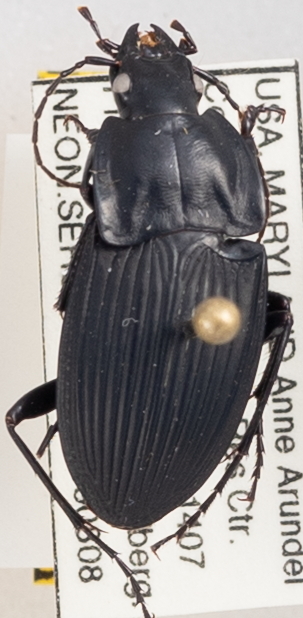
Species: Dicaelus furvus furvus
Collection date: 2019-08-08
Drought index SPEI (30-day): -0.46
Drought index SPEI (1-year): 1.28
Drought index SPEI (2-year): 1.69